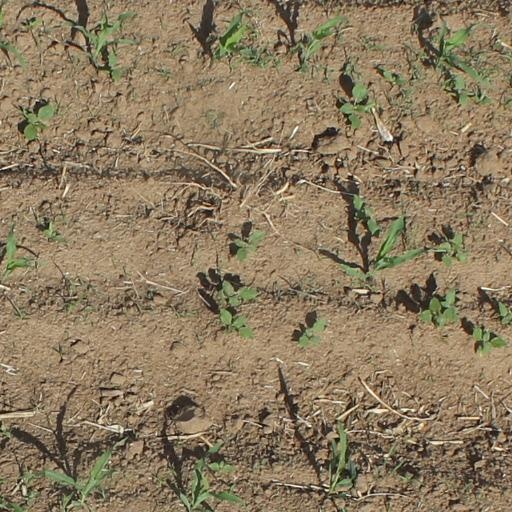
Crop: maize; corn